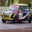
Label: automobile